Penelewey

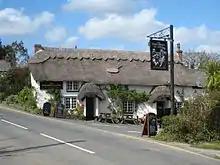
The Punchbowl and Ladle Inn, Penelewey

Penelewey is a hamlet southeast of Playing Place in Cornwall, England, UK. Penelewey is on the B3289 road.